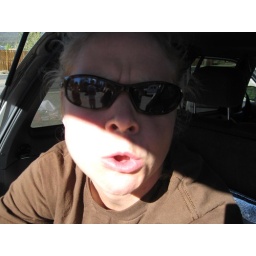
Hike with friends to castle rock near big bear lake.